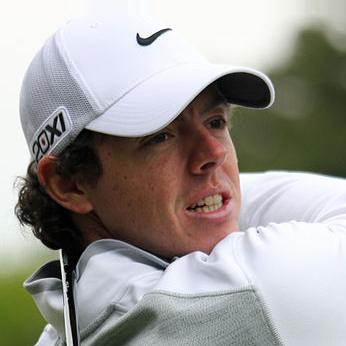
Age: 23